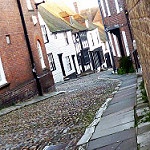
Label: street